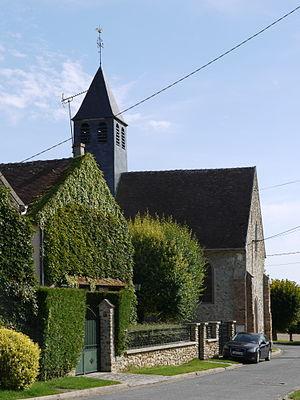
Église Notre-Dame de Vilbert à Bernay-Vilbert, Seine et Marne, Ile de France
Bernay-Vilbert est une commune française située dans le département de Seine-et-Marne en région Île-de-France.